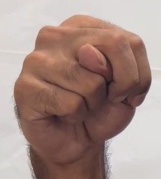
ASL sign: N